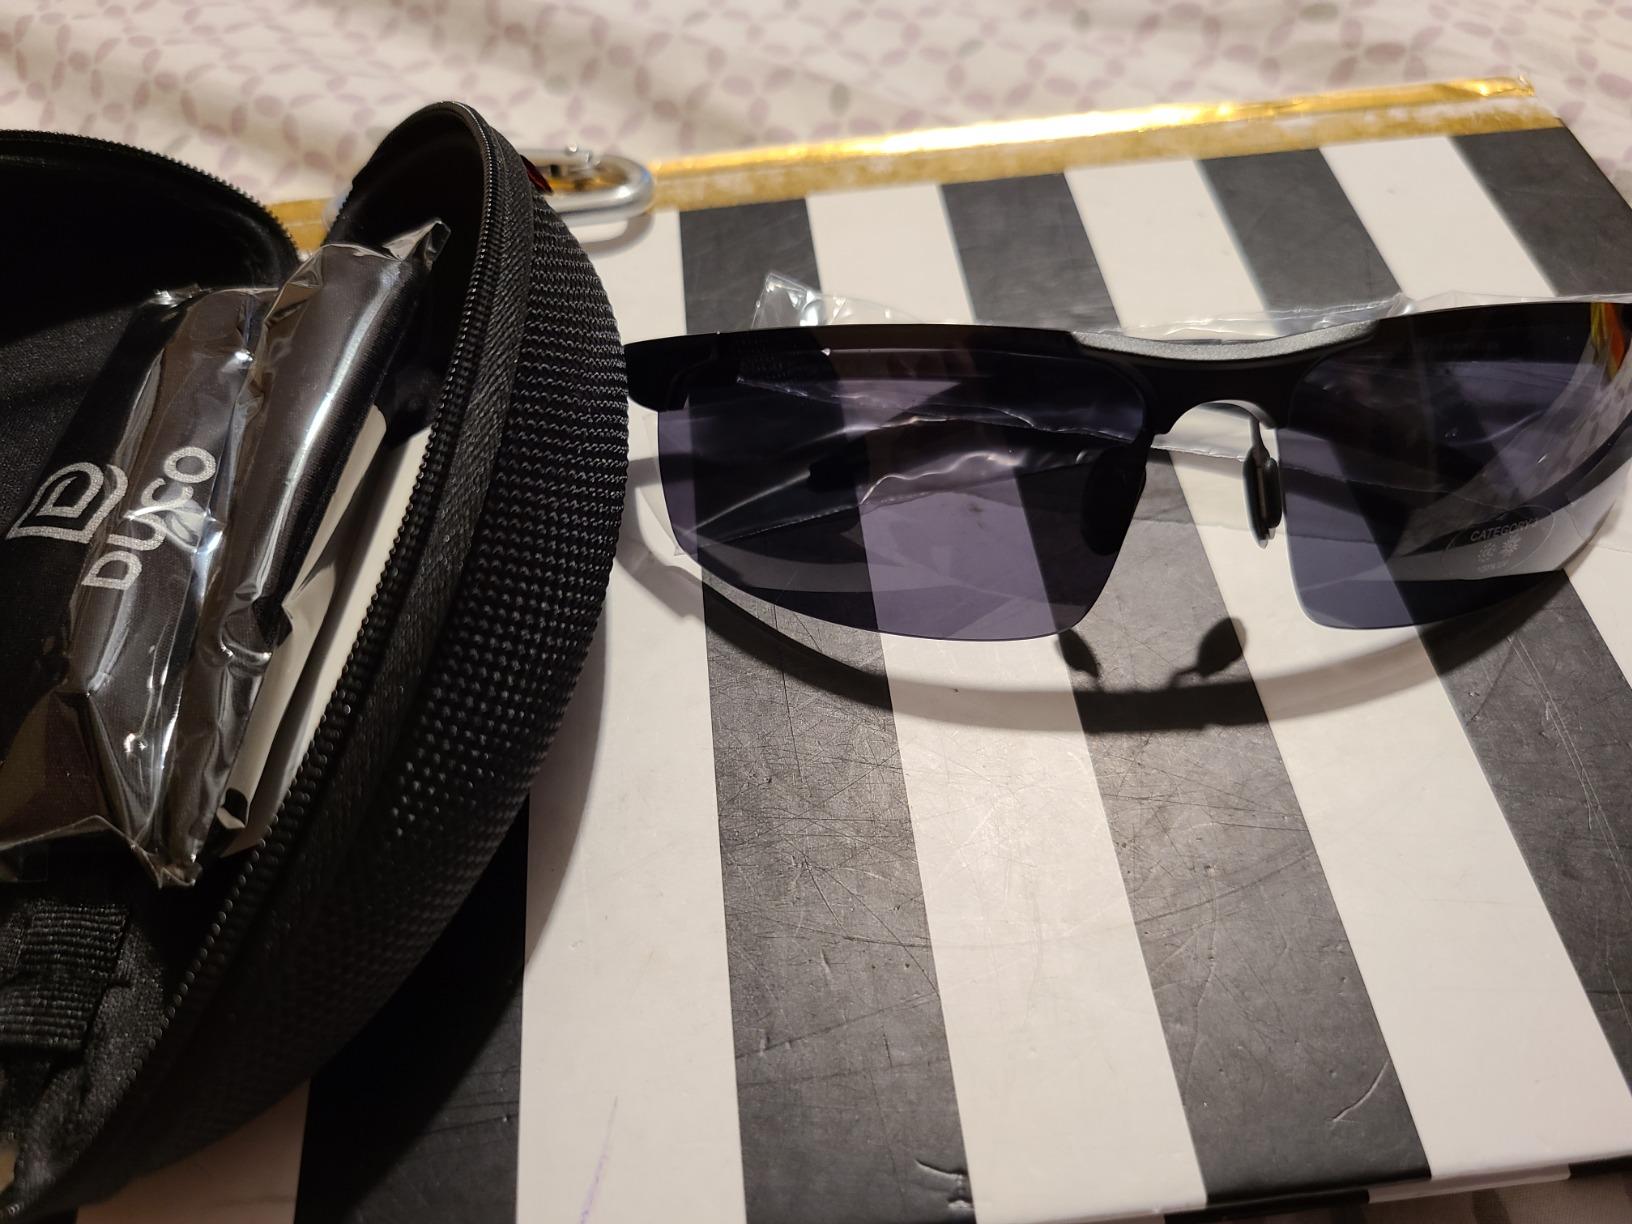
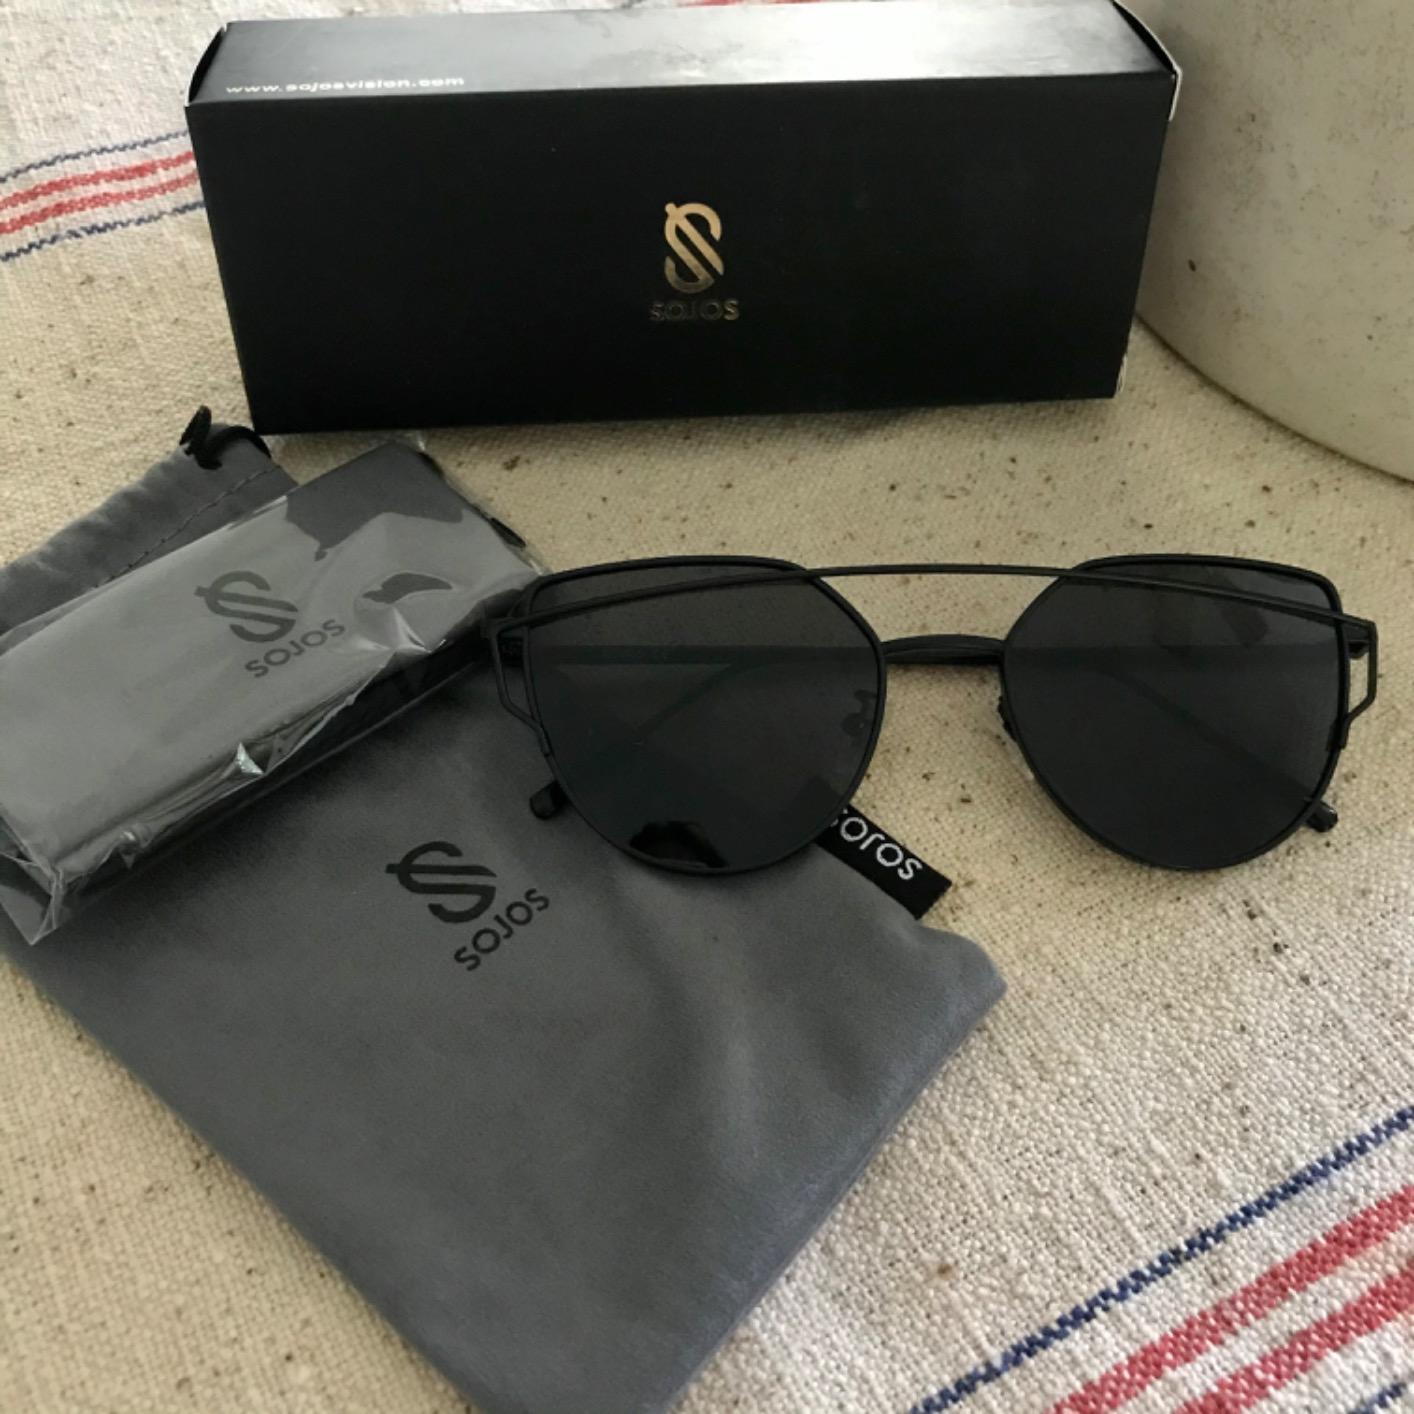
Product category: accessories_sunglasses
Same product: no